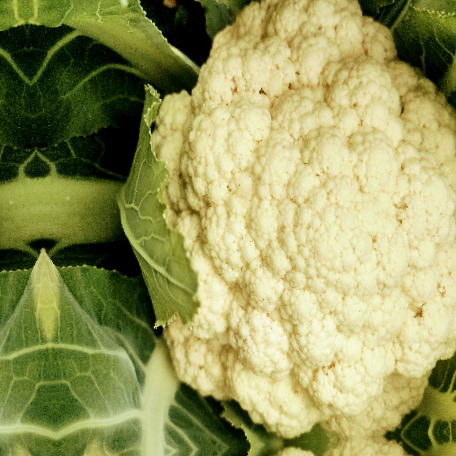
Label: Disease Free